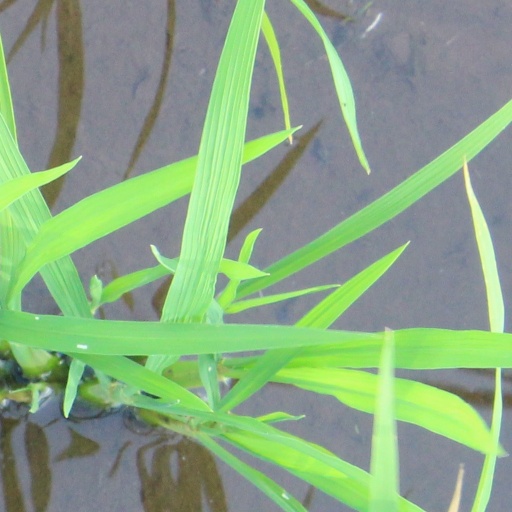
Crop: rice